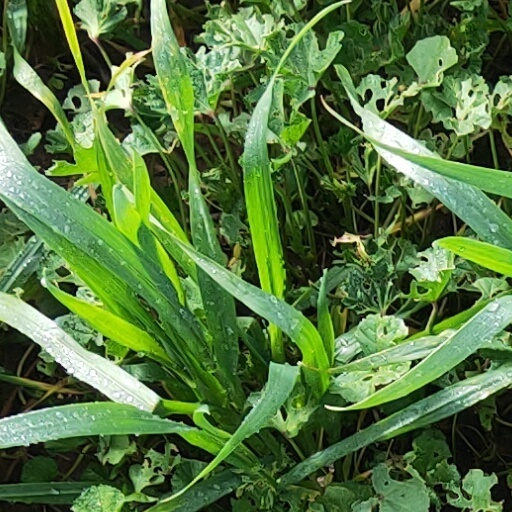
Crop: wheat